Shalikashvili

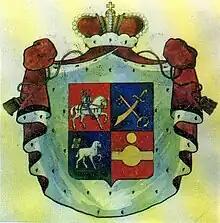
Coat of arms of Princes Shalikashvili

The House of Shalikashvili is a Georgian noble family, originally from Samtskhe in southwest Georgia. With several notable members from the 16th century to the 20th, their descendants have survived in the United States (Gen. John Shalikashvili) and Georgia.